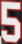
Number: 5